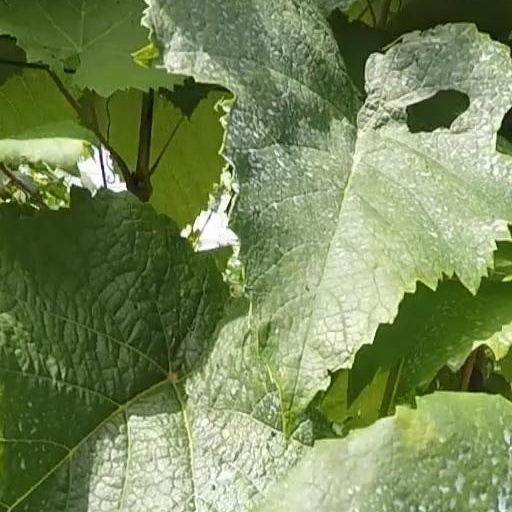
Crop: grape